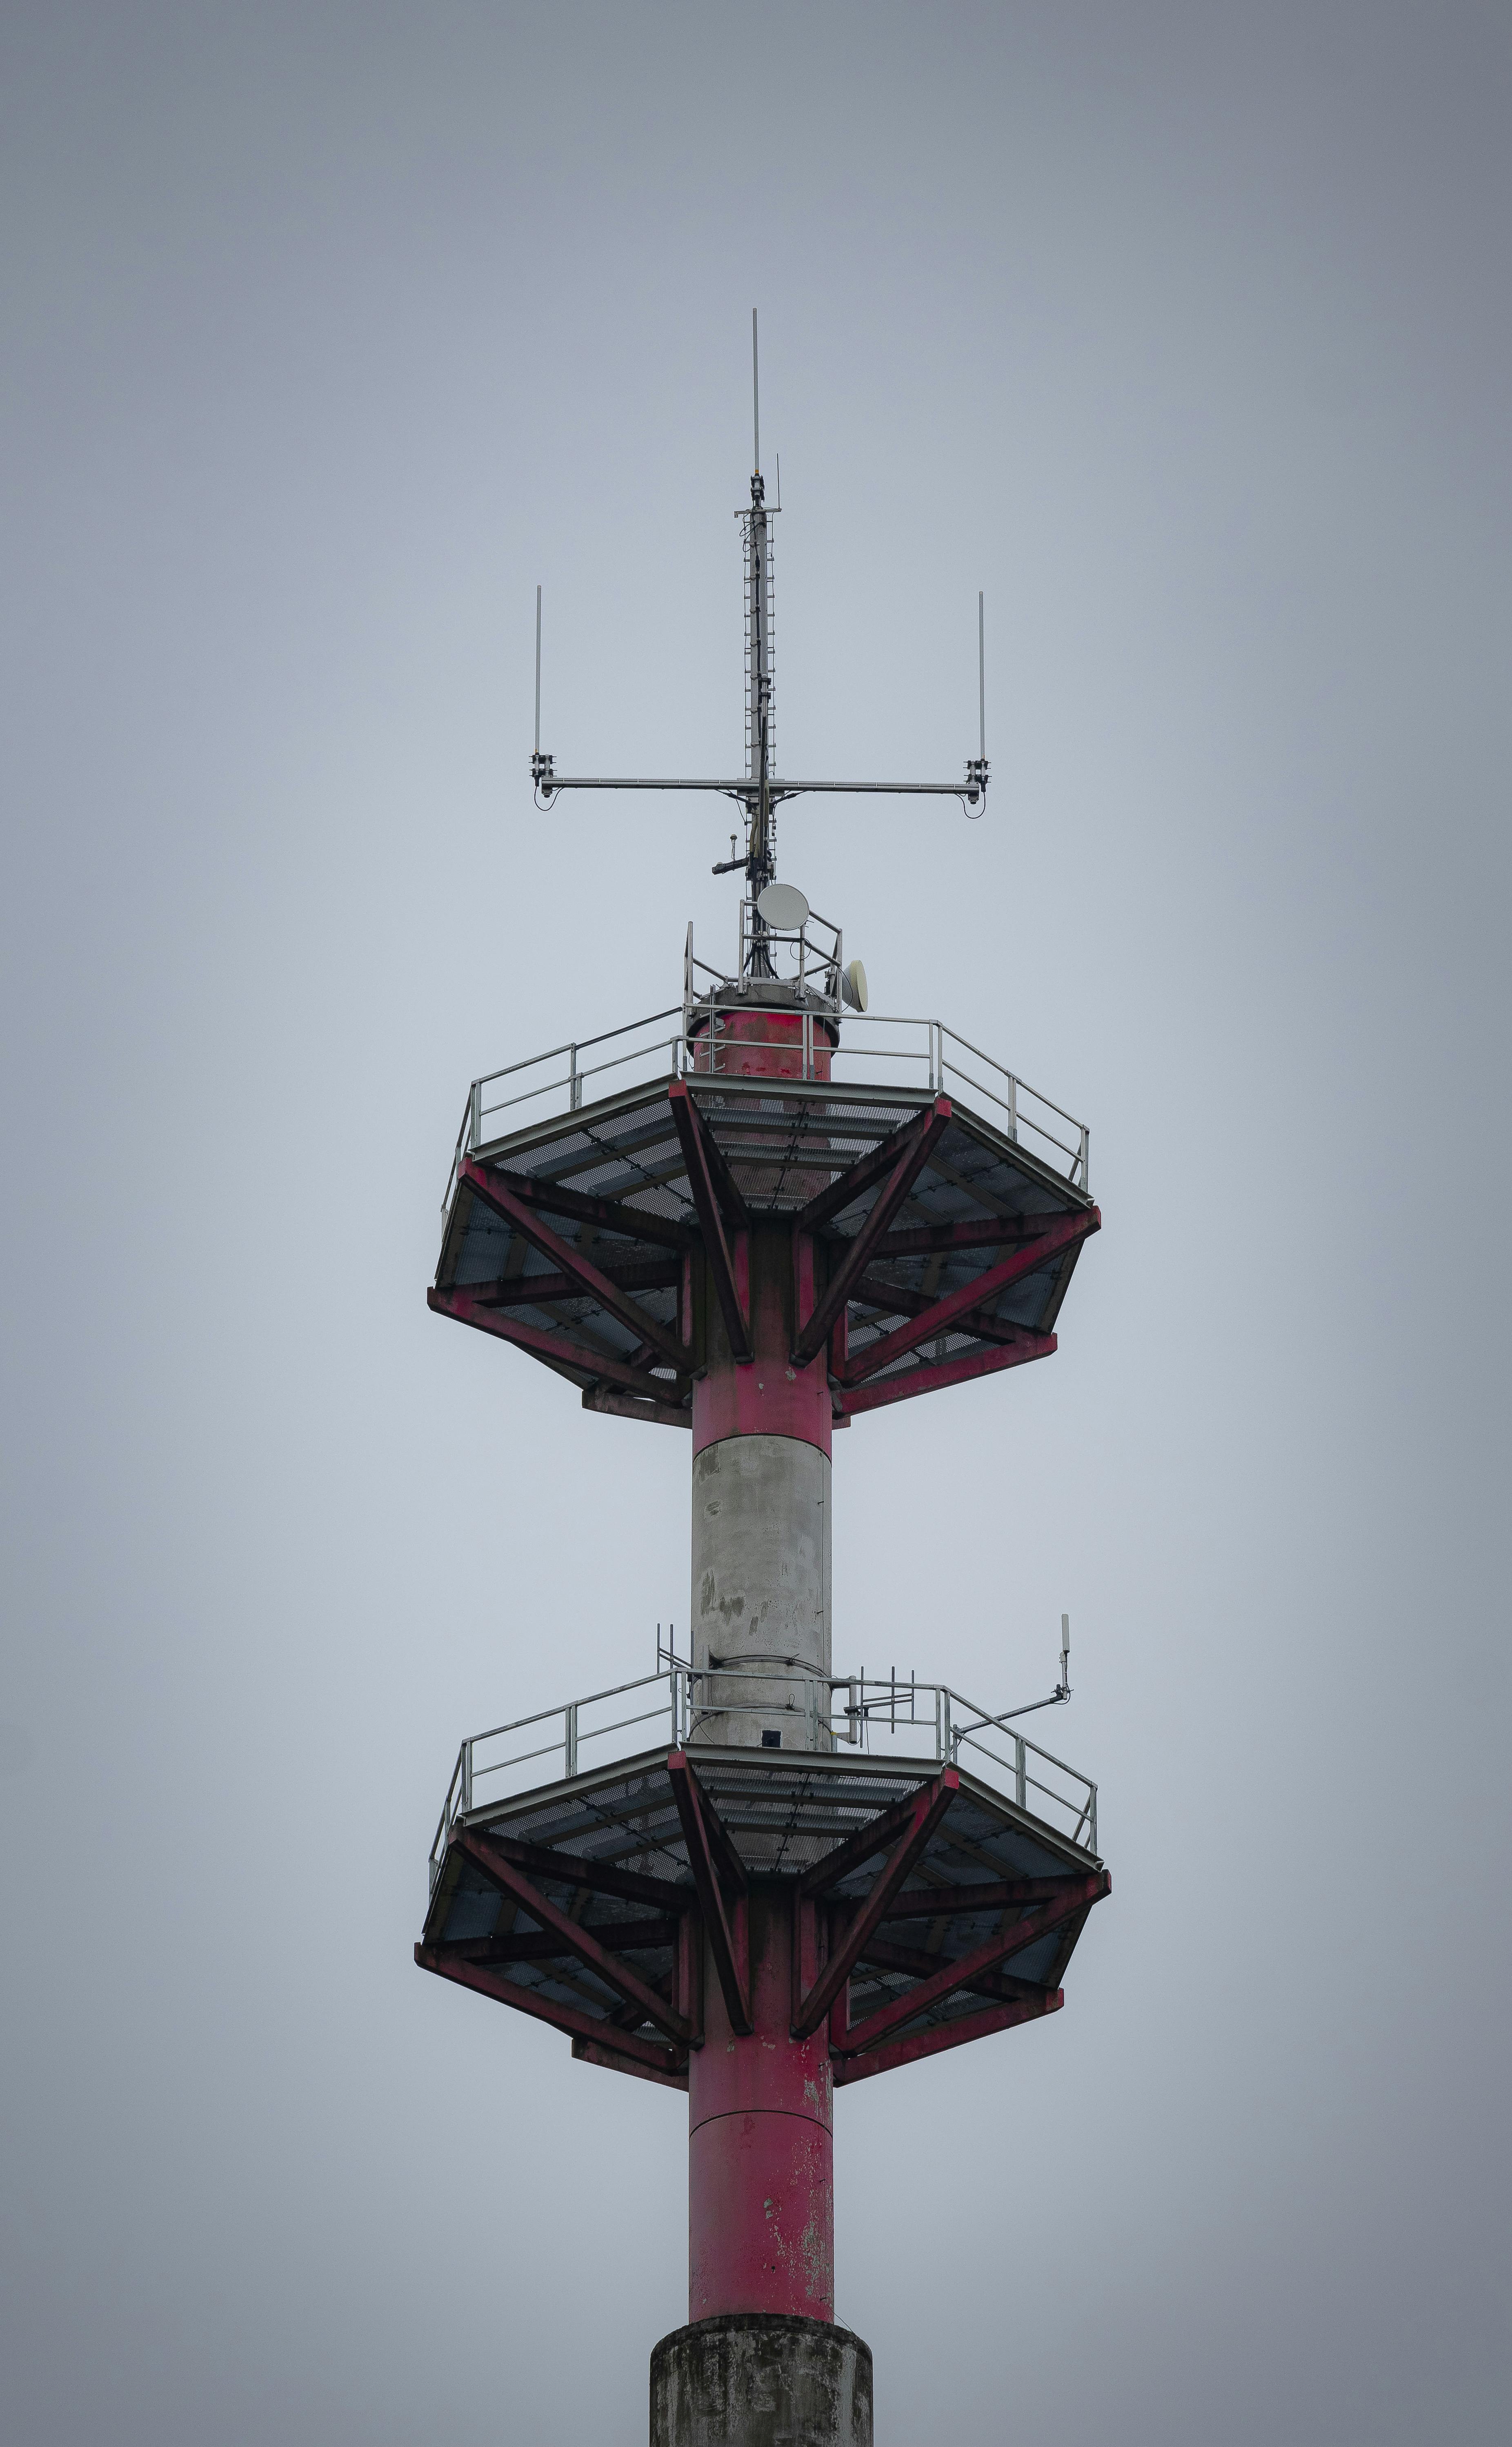
building, sky, tower, tree, observation tower, skyscraper, transmitter station, beacon, art, spire, city, public utility, pole, steeple, finial